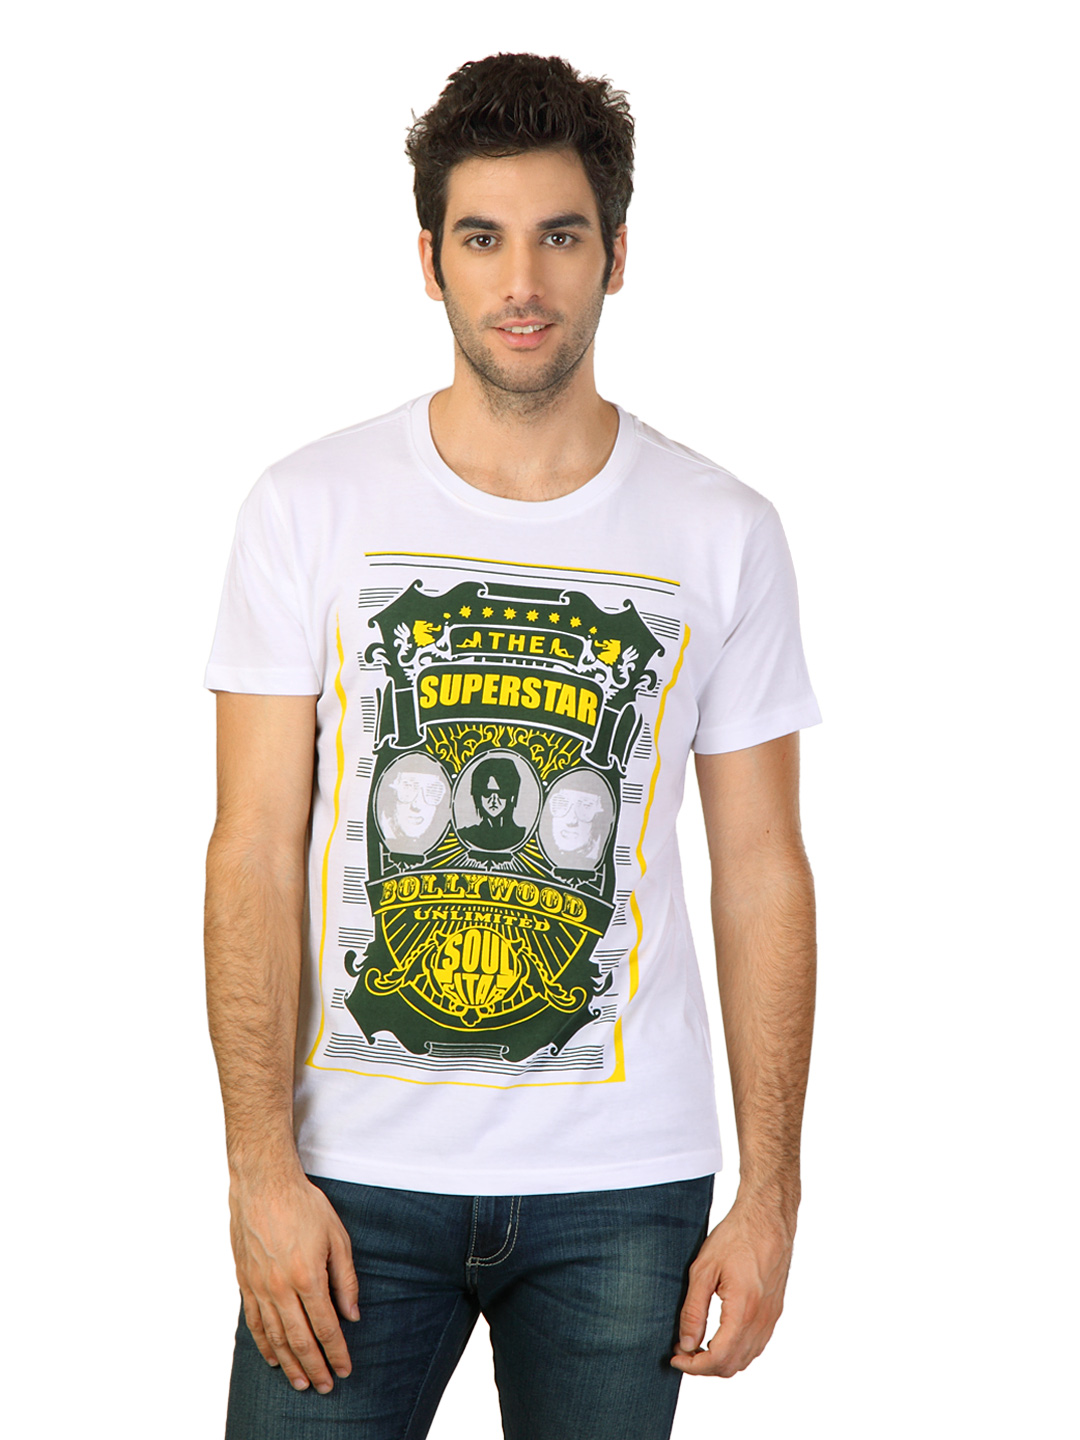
Indigo Nation Men White Printed T-shirt
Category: Apparel / Topwear / Tshirts
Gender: Men
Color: White
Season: Summer 2012
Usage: Casual